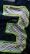
Number: 3